William E. Mohler House

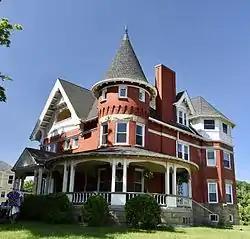

William E. Mohler House, also known as "Hill Grove", is a historic home located at St. Albans, Kanawha County, West Virginia. It was built about 1900, and is a -story, frame rectangular dwelling with a corner tower in the Queen Anne style. It sits on a stone foundation. It has a complex roof of multiple gables, with four colossal paneled brick chimneys. The upper most floor houses a ballroom. It was built by William E. Mohler, president of the area's largest lumber company. The property was sold for use as a church in 1965, and occupied by Covenant Presbyterian Church when listed in 1983. In 1992, Covenant Presbyterian Church moved to Nitro, West Virginia.